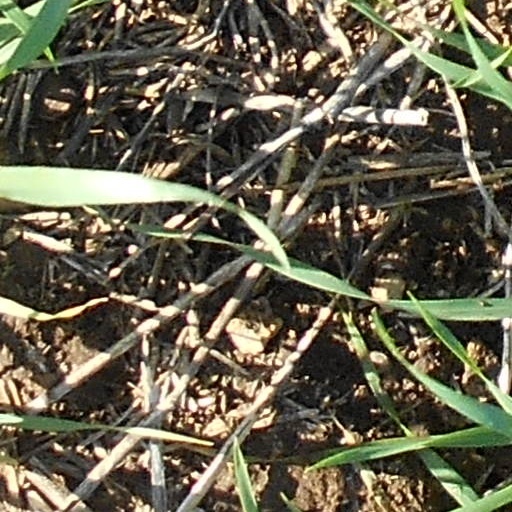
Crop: wheat